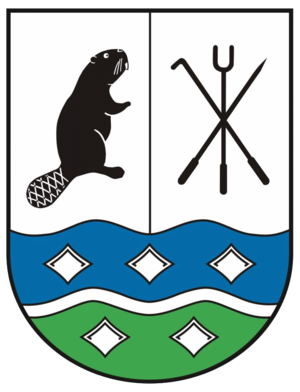
Bobritzsch-Hilbersdorf est une commune de Saxe, située dans l'arrondissement de Saxe centrale, créée le 1ᵉʳ janvier 2012 par la fusion des communes de Bobritzsch et de Hilbersdorf.